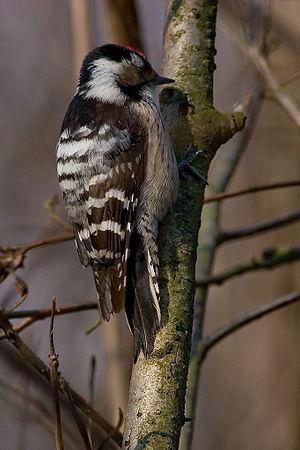
Le Pic épeichette est la plus petite des espèces de pic européens. Cette espèce appartient désormais au genre Dryobates.